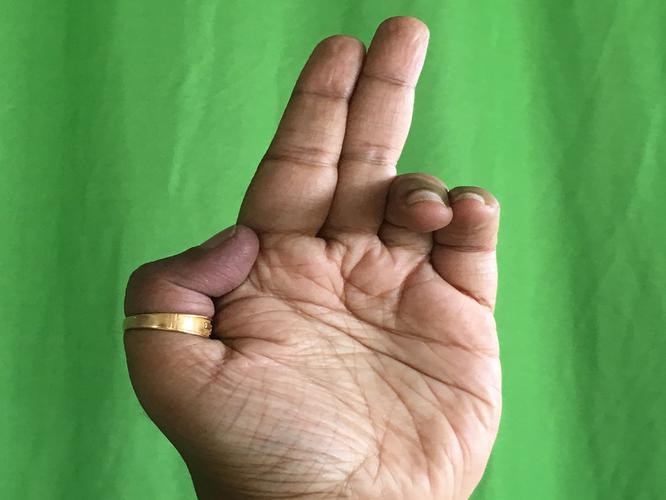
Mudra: Ardhapathaka
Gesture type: single_hand